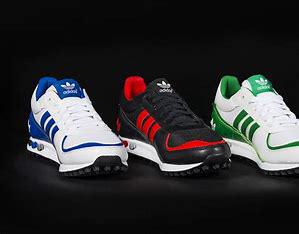
Brand: Adidas
Model: La Ii